Transport on the Gold Coast, Queensland

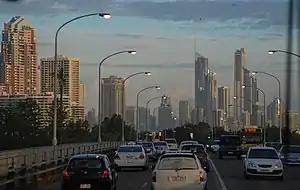
Peak hour traffic on the Gold Coast.

The Gold Coast is the largest non-capital city and fastest growing city in Australia. As a result, the Gold Coast has a wide range of public and private transport options from cars and bikes to buses, heavy rail and light rail. The car is the dominant mode of transport in the city with an extensive arterial road network that connects the standard residential streets with major suburbs and motorways.